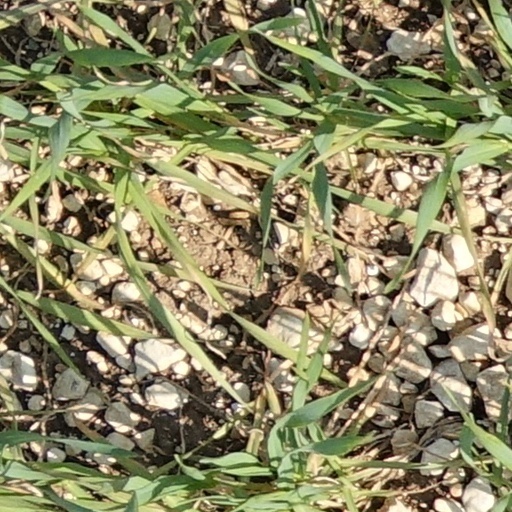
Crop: wheat